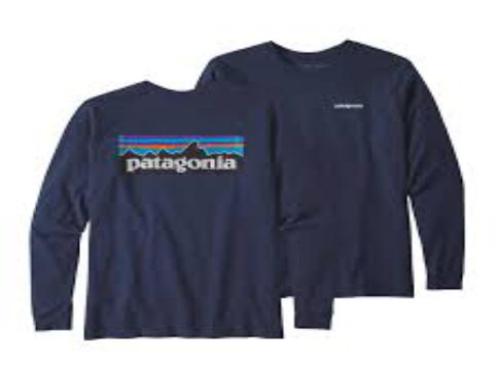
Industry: Clothes